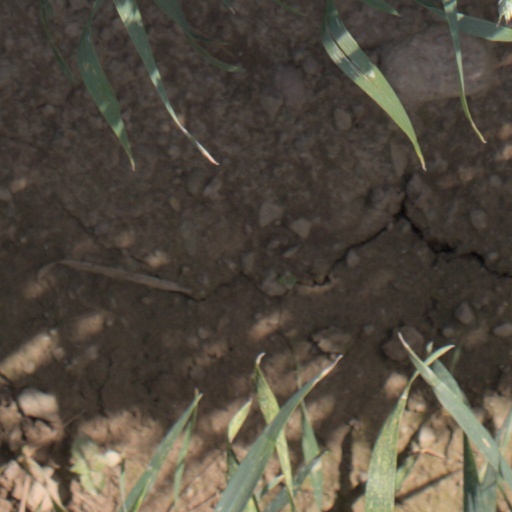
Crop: wheat